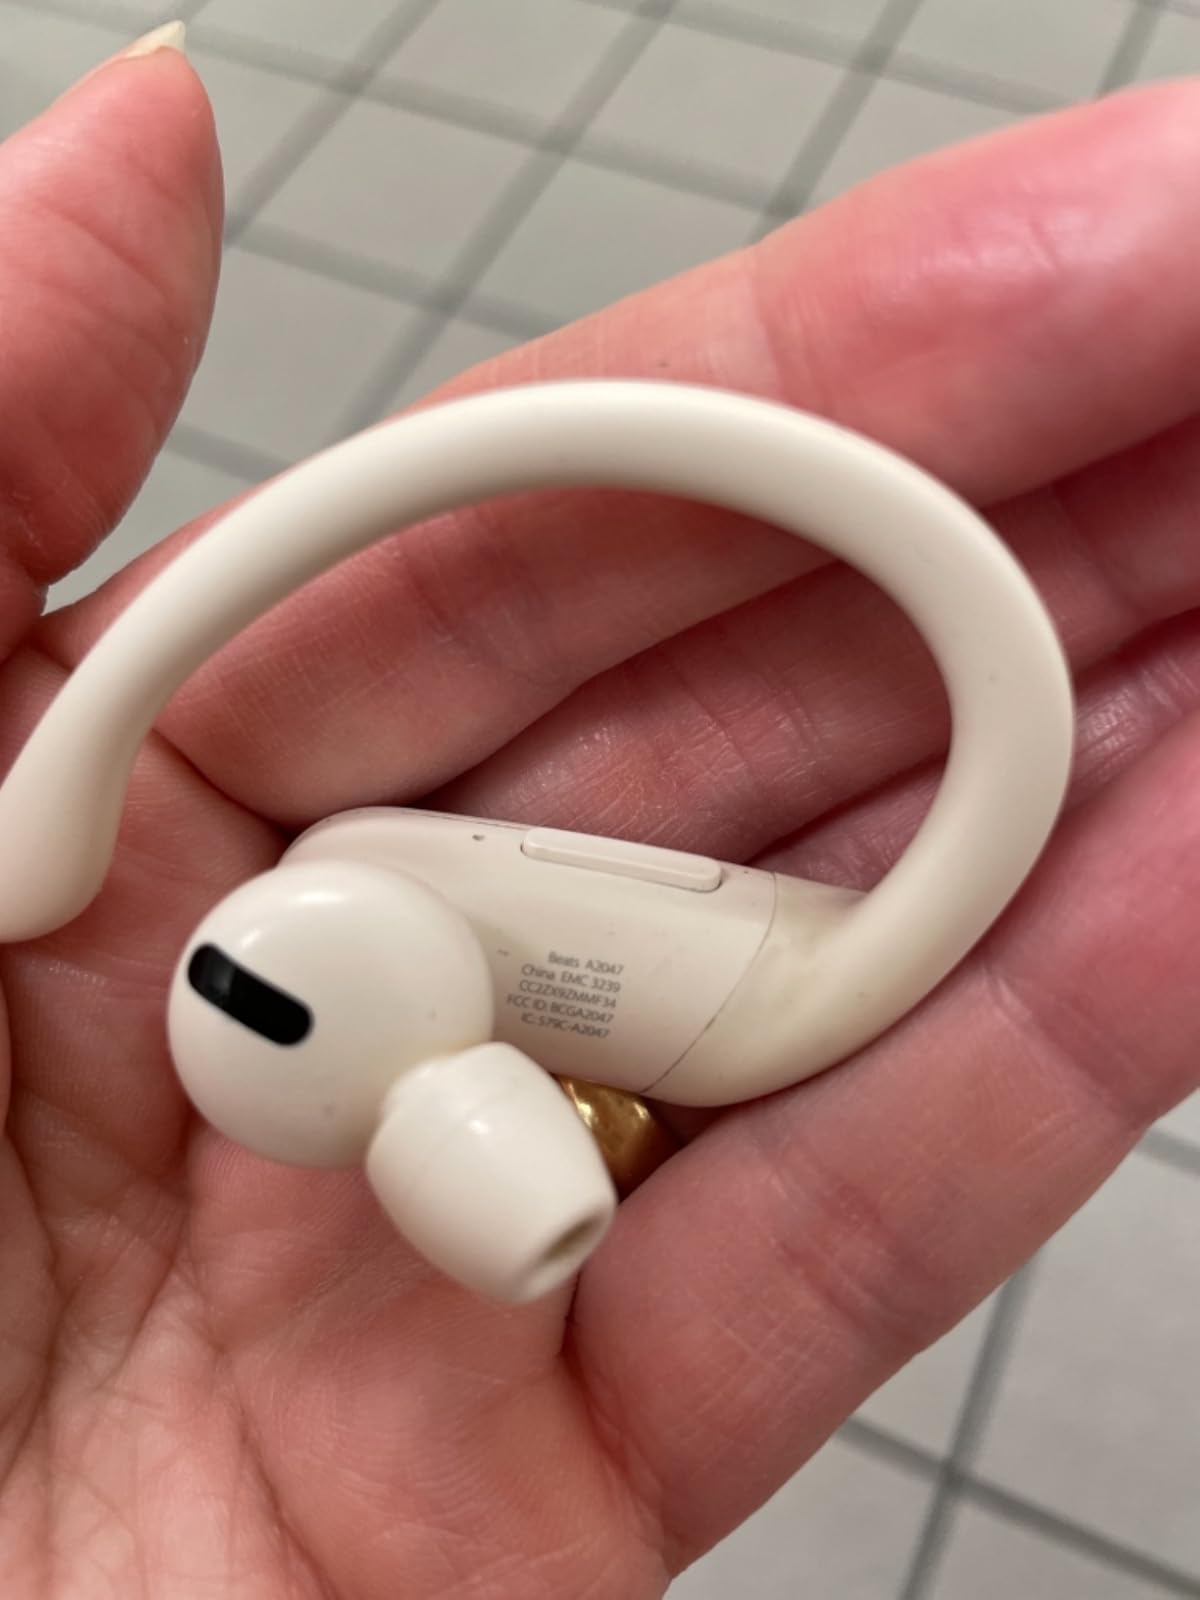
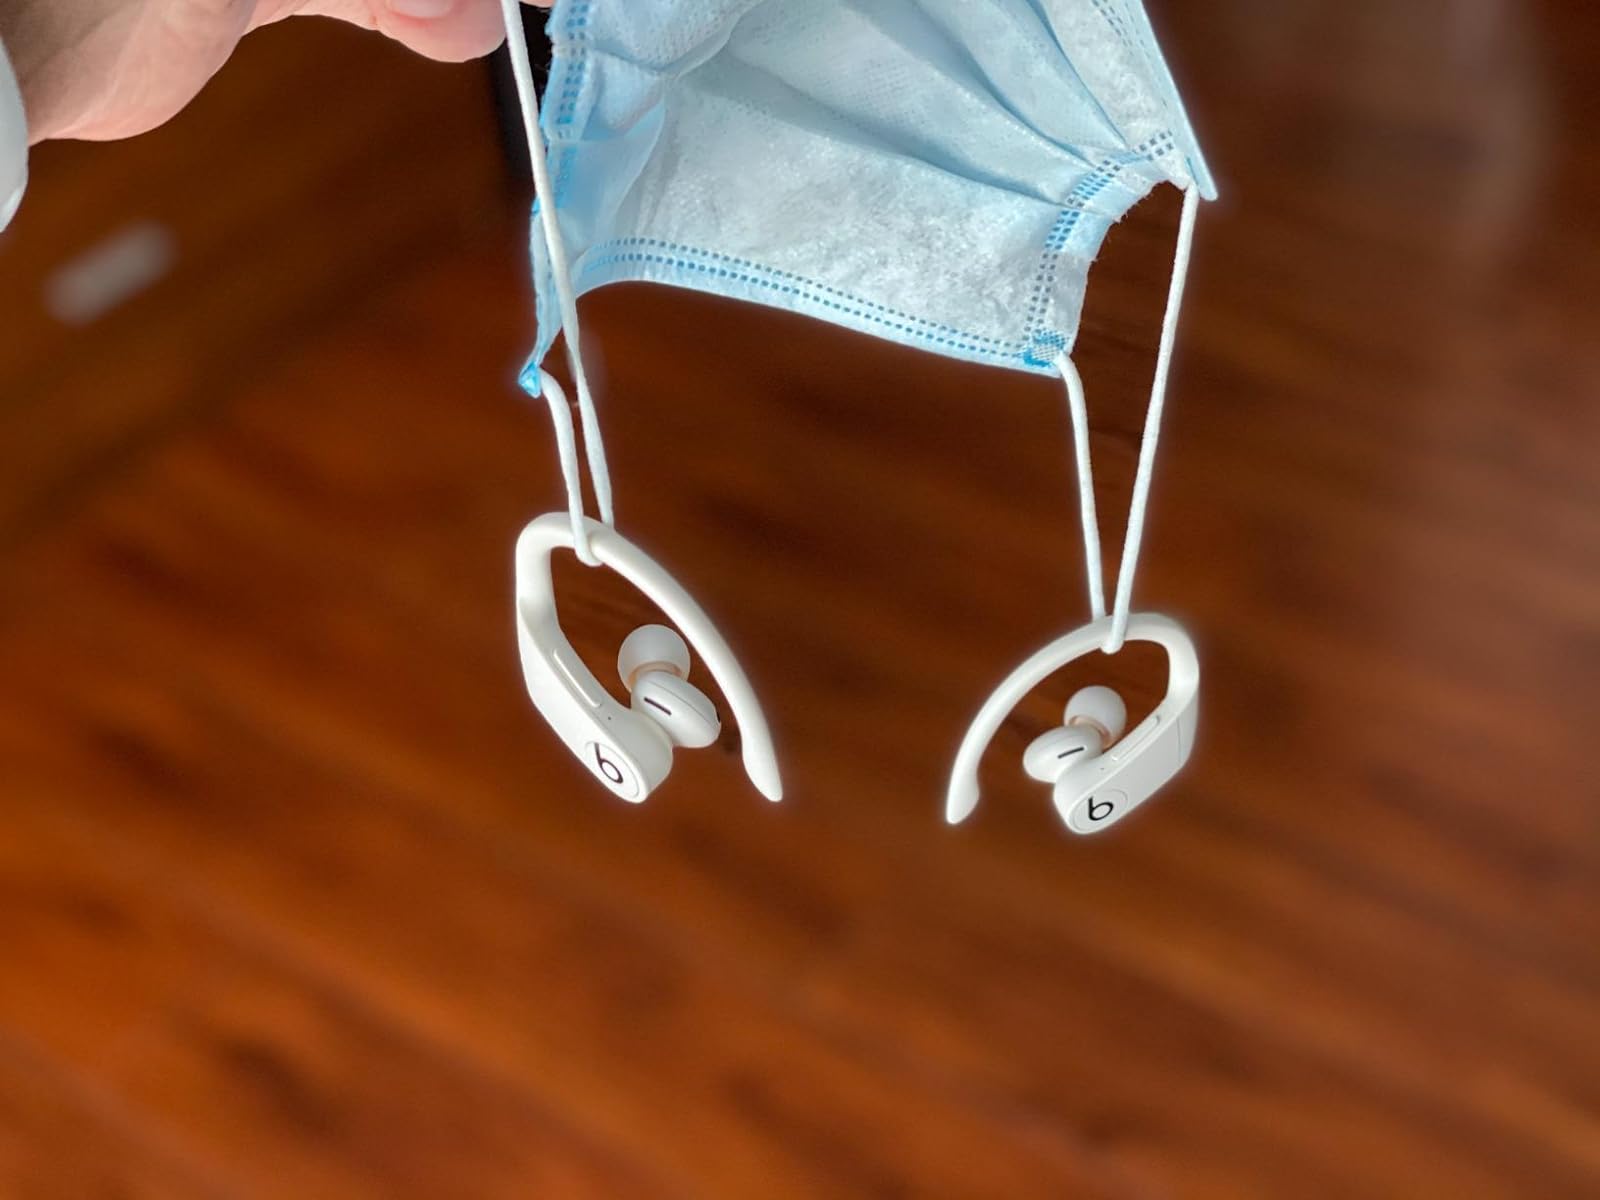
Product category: earbuds
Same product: yes